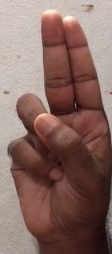
ASL sign: U